Vasicek model

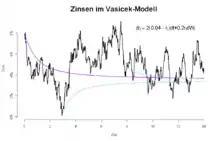
A trajectory of the short rate and the corresponding yield curves at T=0 (purple) and two later points in time

In finance, the Vasicek model is a mathematical model describing the evolution of interest rates. It is a type of one-factor short-rate model as it describes interest rate movements as driven by only one source of market risk. The model can be used in the valuation of interest rate derivatives, and has also been adapted for credit markets. It was introduced in 1977 by Oldřich Vašíček, and can be also seen as a stochastic investment model.